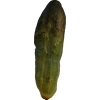
Label: cucumber